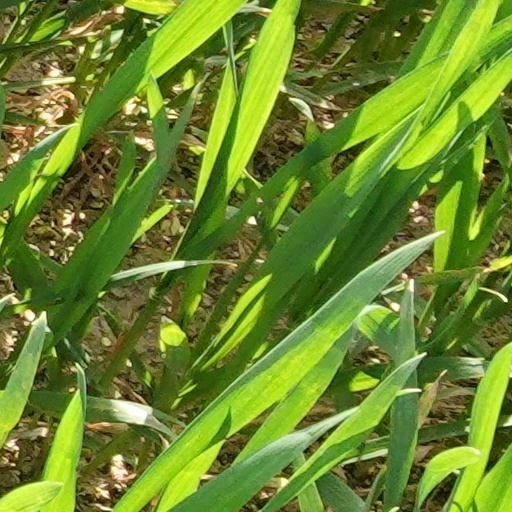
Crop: wheat